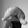
ASL letter: Q